Cannibal Campout

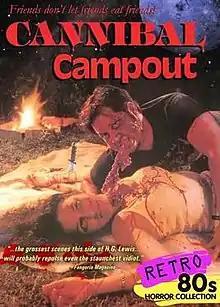
DVD released by Camp Motion Pictures

Cannibal Campout is a 1988 horror film written and directed by Jon McBride, and co-directed by Tom Fisher.